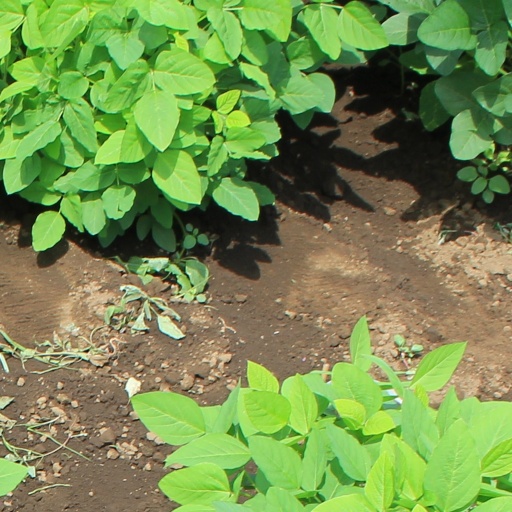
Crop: soybean